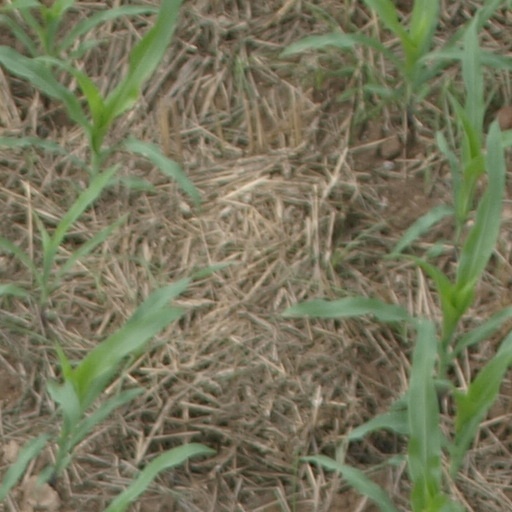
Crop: maize; corn